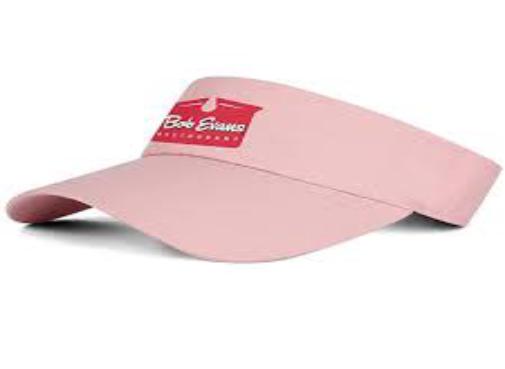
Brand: Bob Evans Restaurants
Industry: Clothes